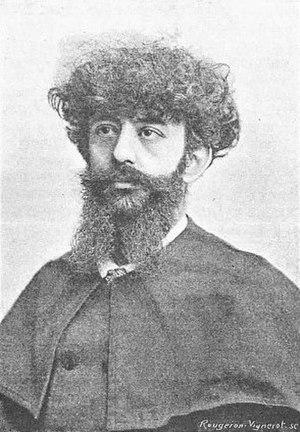
Josephin Peladan par Benque et cie
Le Sar Mérodack Joséphin Peladan, un des pseudonymes de Joseph-Aimé Péladan, né à Lyon le 28 mars 1858, et mort à Neuilly-sur-Seine le 27 juin 1918, est un écrivain, critique d'art et occultiste français.